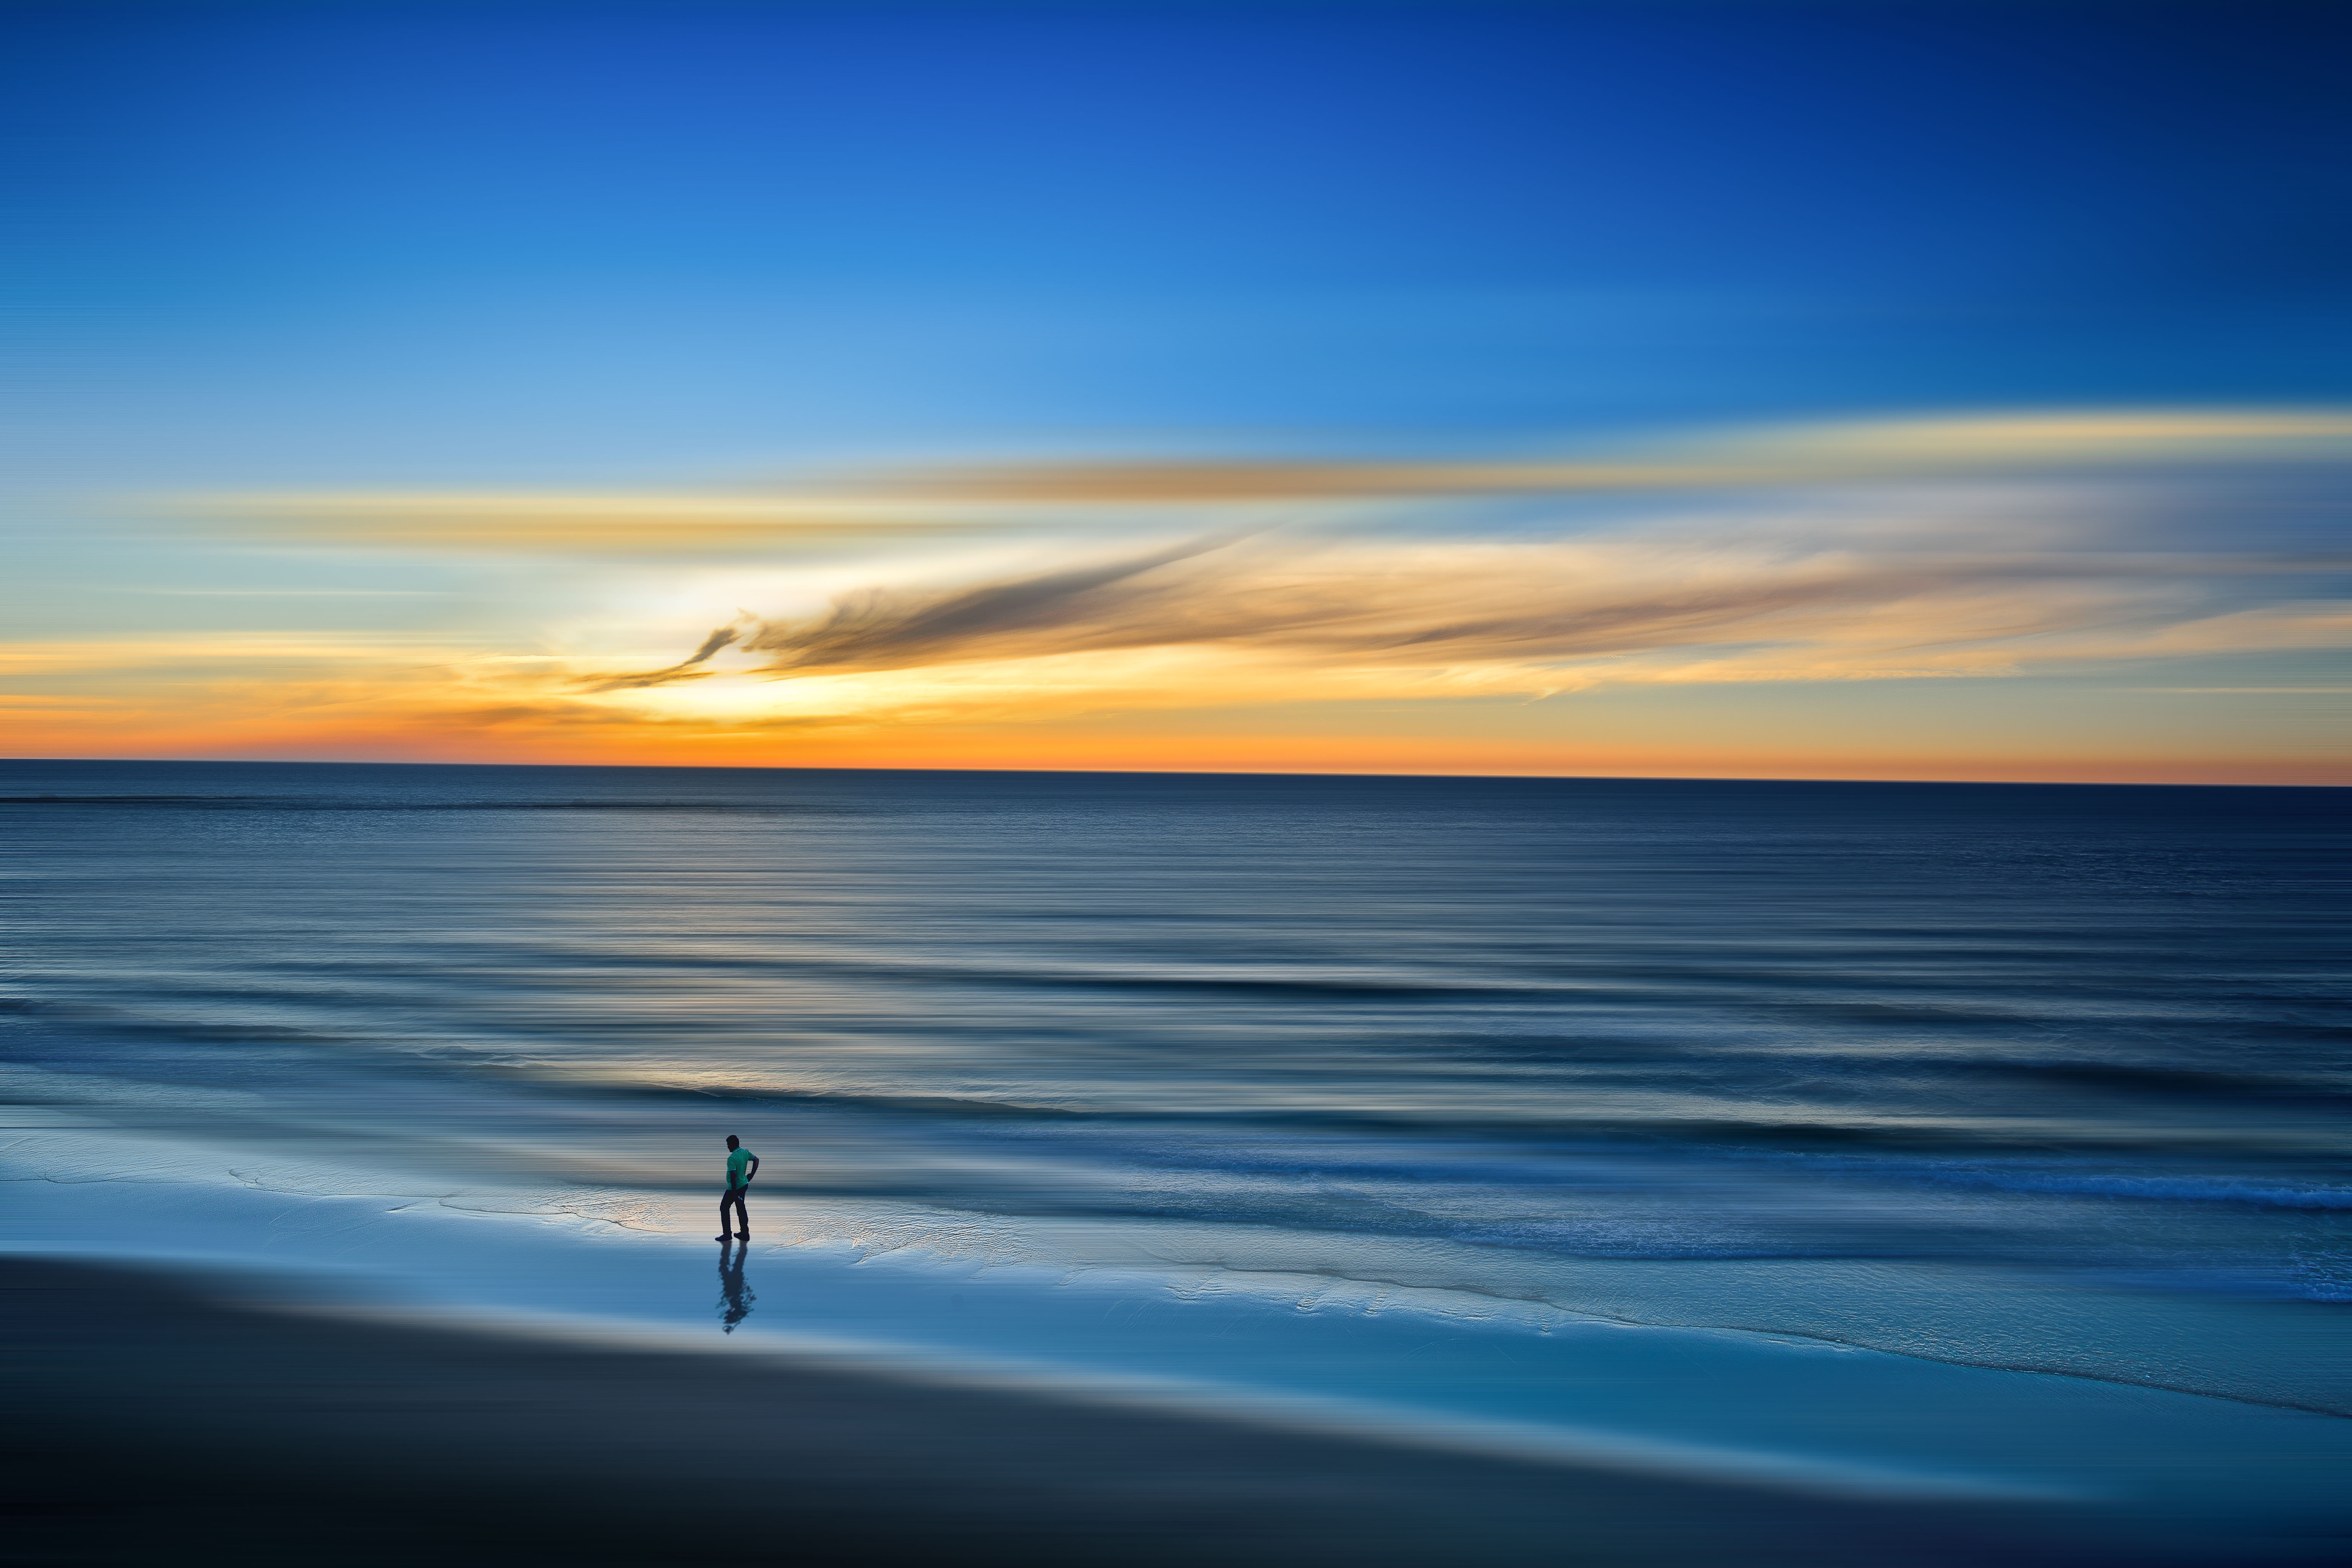
beach, landscape, sea, coast, water, nature, ocean, horizon, person, cloud, sky, sun, sunrise, sunset, sunlight, morning, shore, wave, lake, dawn, atmosphere, travel, dusk, evening, reflection, tranquil, seascape, calm, seashore, body of water, outdoors, afterglow, dark clouds, wind wave